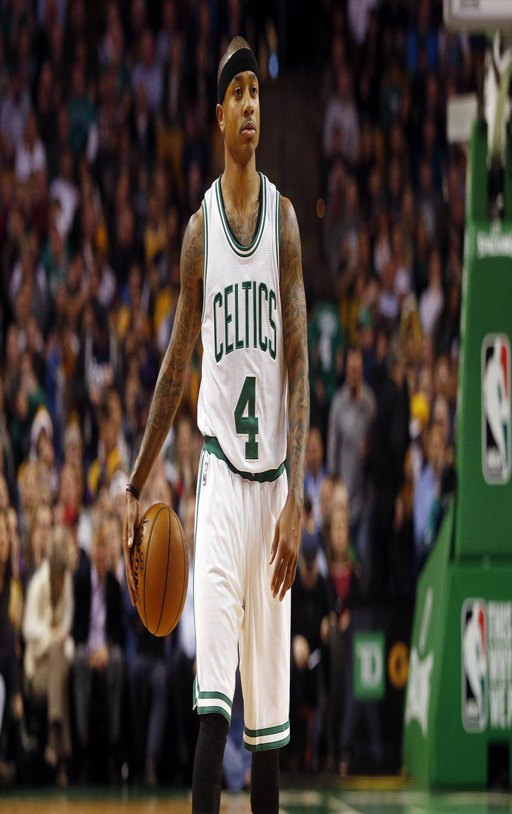
basketball point guard during the first quarter of a basketball game against sports team .